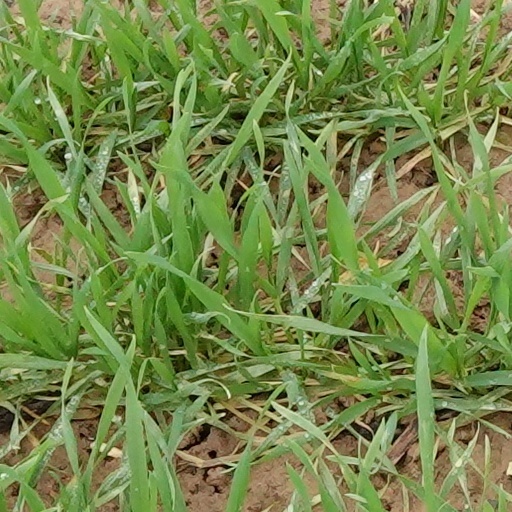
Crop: wheat